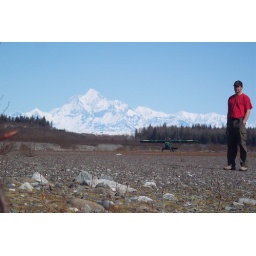
at the base of the highest coastal mountain range in the world